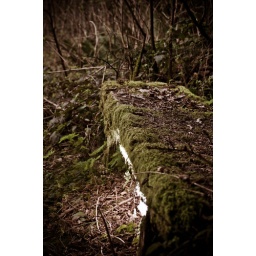
An old bench in the forest beside a trail by SFU.Stroibst: bare SB600 under the bench, CLS triggered